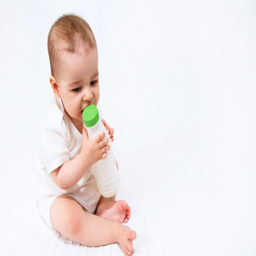
beautiful infant child baby with bottle on a white background